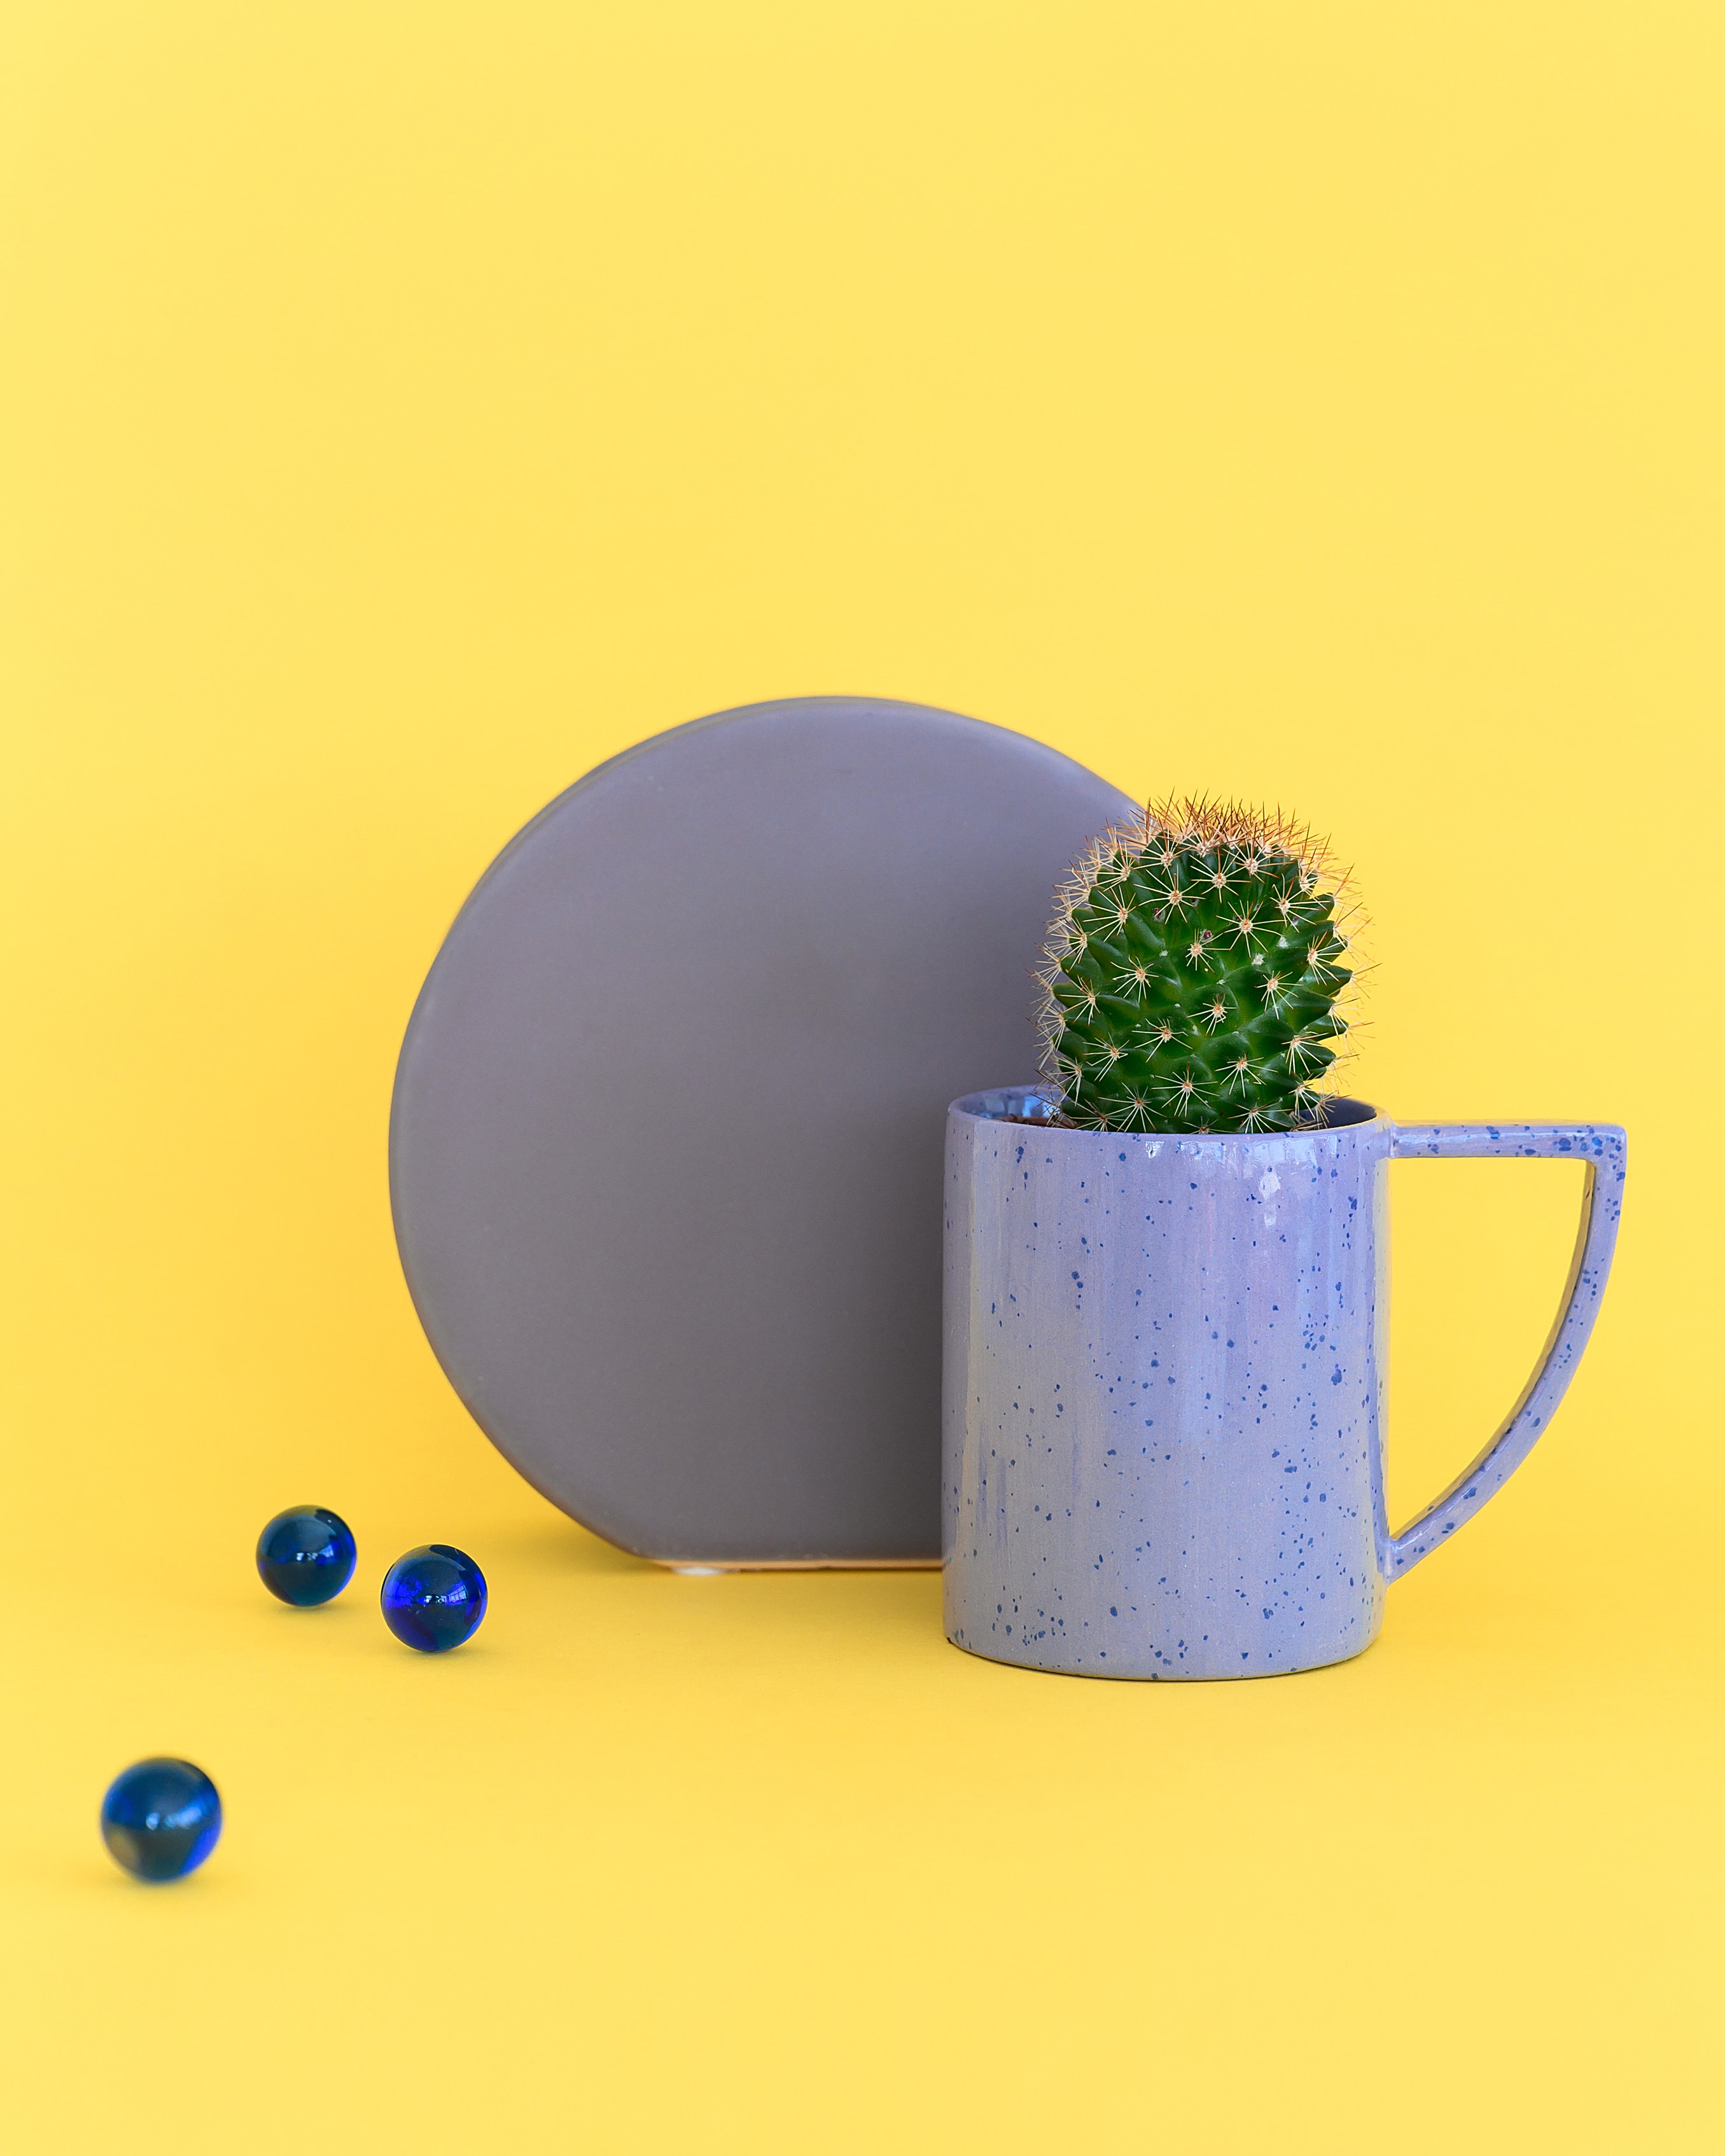
art, table, plant, furniture, flowerpot, vase, fruit, rectangle, font, drinkware, violet, grass, houseplant, terrestrial plant, ananas, electric blue, natural foods, serveware, circle, sports equipment, arecales, logo, room, still life photography, pineapple, still life, wallpaper, conifer, ball, pattern, tableware, sphere, illustration, cylinder, bromeliaceae